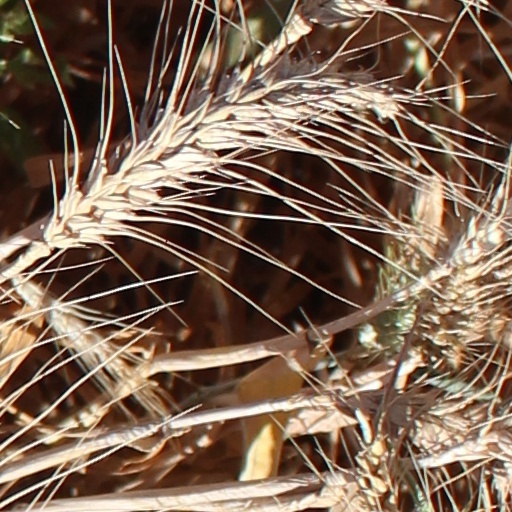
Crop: wheat